Hip arthroscopy

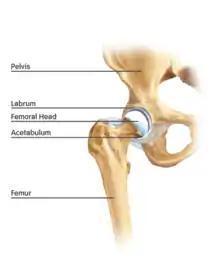
Figure 1. Basic anatomy of the hip joint

Cam impingement is created by the abnormal development of the femoral head-neck junction causing what has previously been described as a 'pistol-grip deformity'. This type of deformity is characterised by varying amounts of abnormal bone on the anterior and superior femoral neck at the head-neck junction (see fig. 6). The head-neck junction is at the base of the ball of the hip, where it joins the short neck, which in turn carries on downwards into the femur, or thighbone, itself. A bony protrusion or bump at the head-neck junction has been likened to a cam, an eccentric part of a rotating device. This leads to joint damage as a result of the non-spherical femoral head being forced into the acetabulum mainly with flexion and/or internal rotation. This may impart compression and shear forces to the articular cartilage, and may lead to labral tears and peeling away of the articular cartilage from the underlying bone, so-called cartilage delamination (see fig. 8).